Aina Wifalk

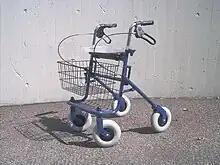
The modern walker, Wifalks most noted invention

Wifalk developed two aids for people with physical impairments: the manuped and the walker. She did not patent her inventions because she wanted to make them available to as many disabled people as possible. She received only royalties from the sale of her developments, which she bequeathed in the name of the Nordic Church Association on the Spanish Costa del Sol, which she had visited several times in her life.